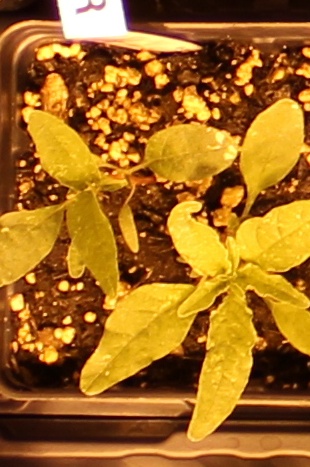
Label: Waterhemp